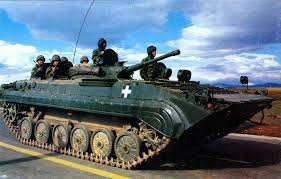
Label: BMP-1